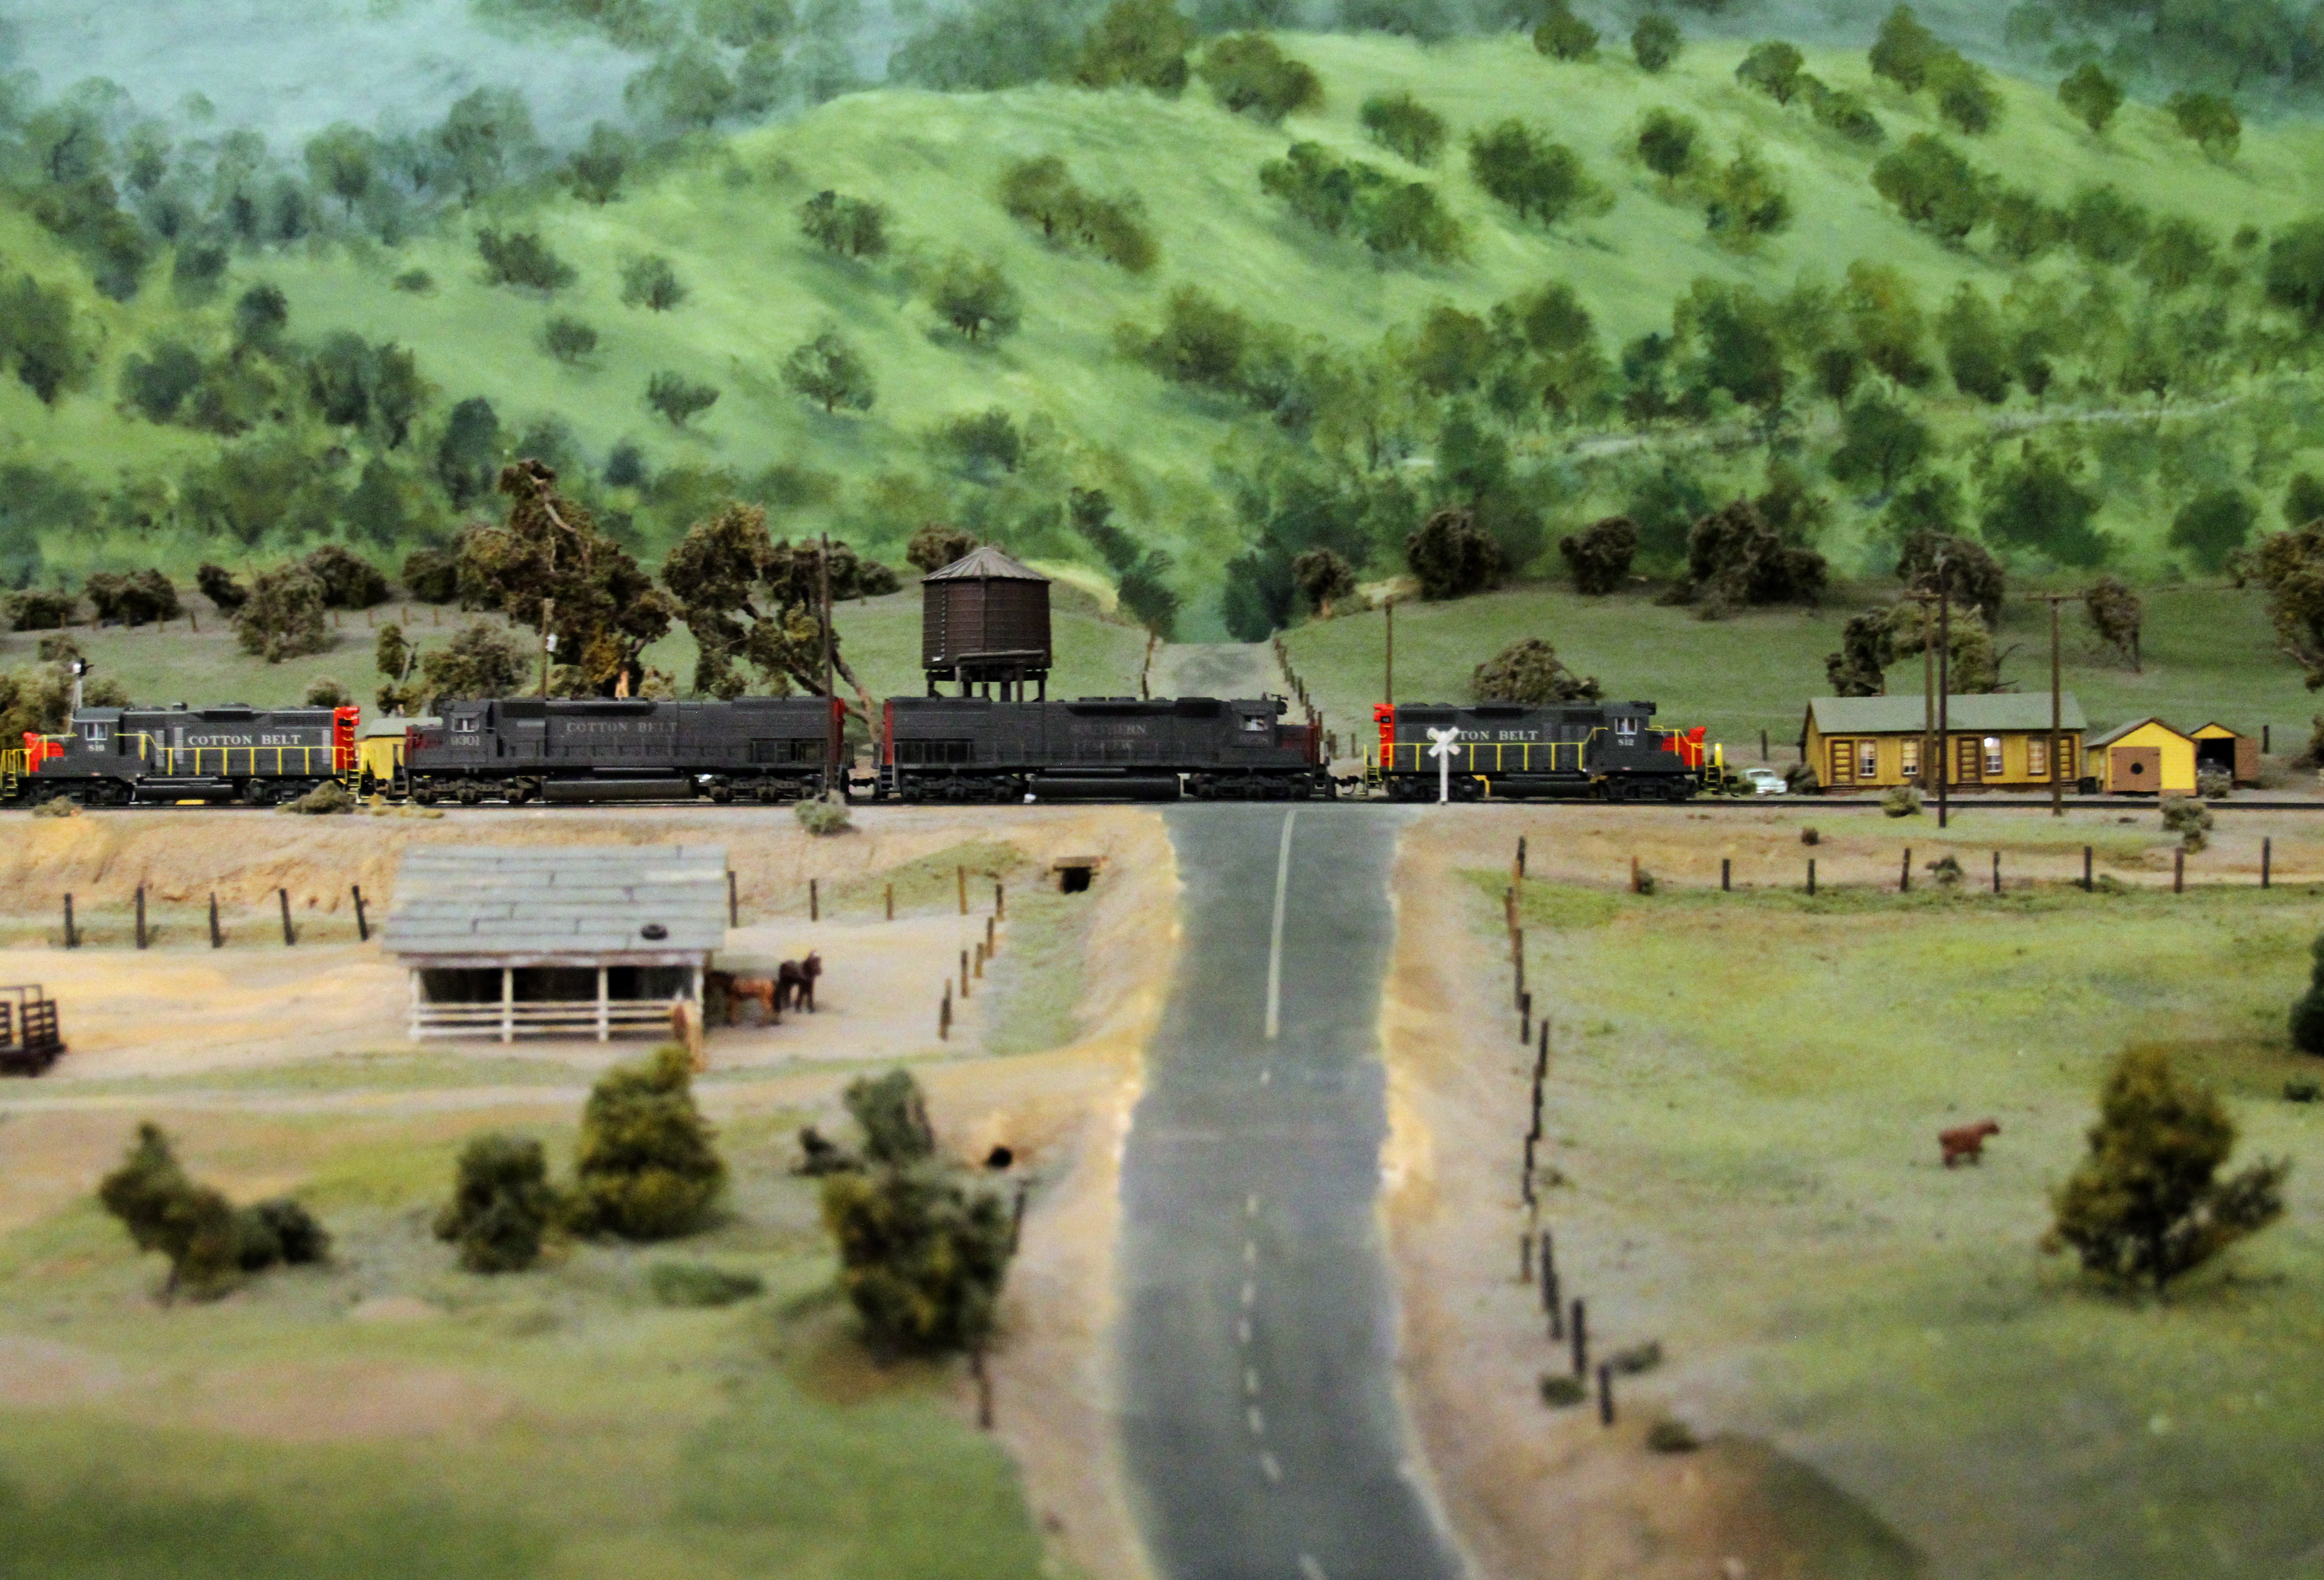
transport, suburb, vehicle, plain, screenshot, san diego, balboa park, residential area, model train, sport venue, train museum